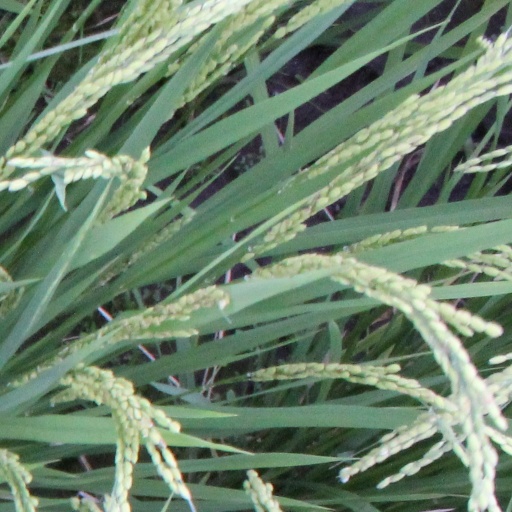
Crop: rice